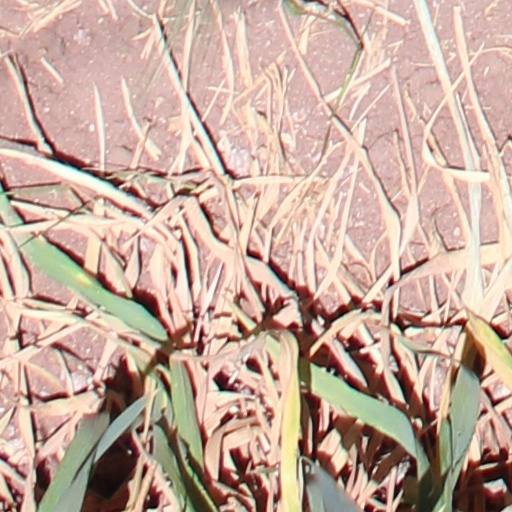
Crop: wheat